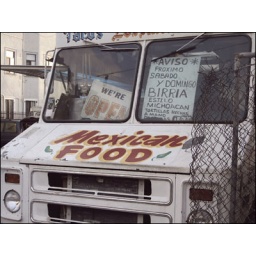
taco truck! no such thing in New York. but then again, you can't buy Sabrett dirty water dogs in California.